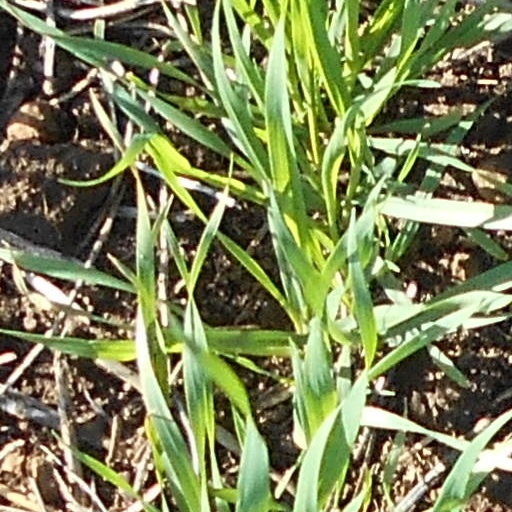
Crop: wheat